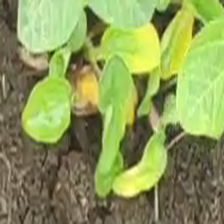
Weed species: Kena_(Commplina_benghalensio)